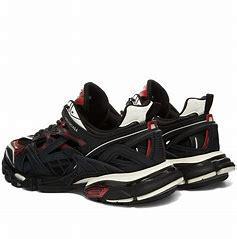
Brand: Balenciaga
Model: Track 2